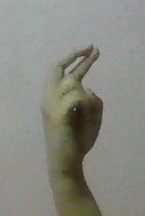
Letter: zay